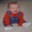
Label: boy